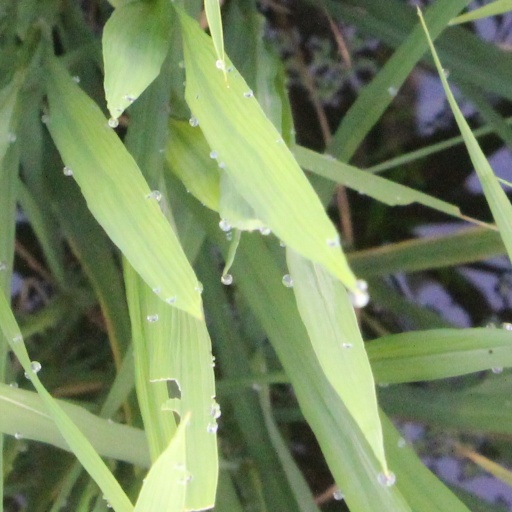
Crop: rice